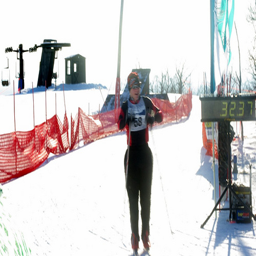
A man standing on to of a snow covered slope.
A person in skis stands over snowy ground.
a woman wearing red and black on a ski ramp
an man Olympic snow skier waiting to compete
A woman on skis on the ski slopes